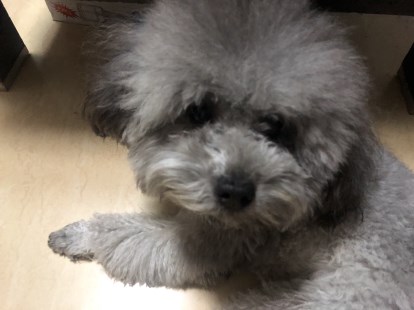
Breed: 7449-n000128-teddy